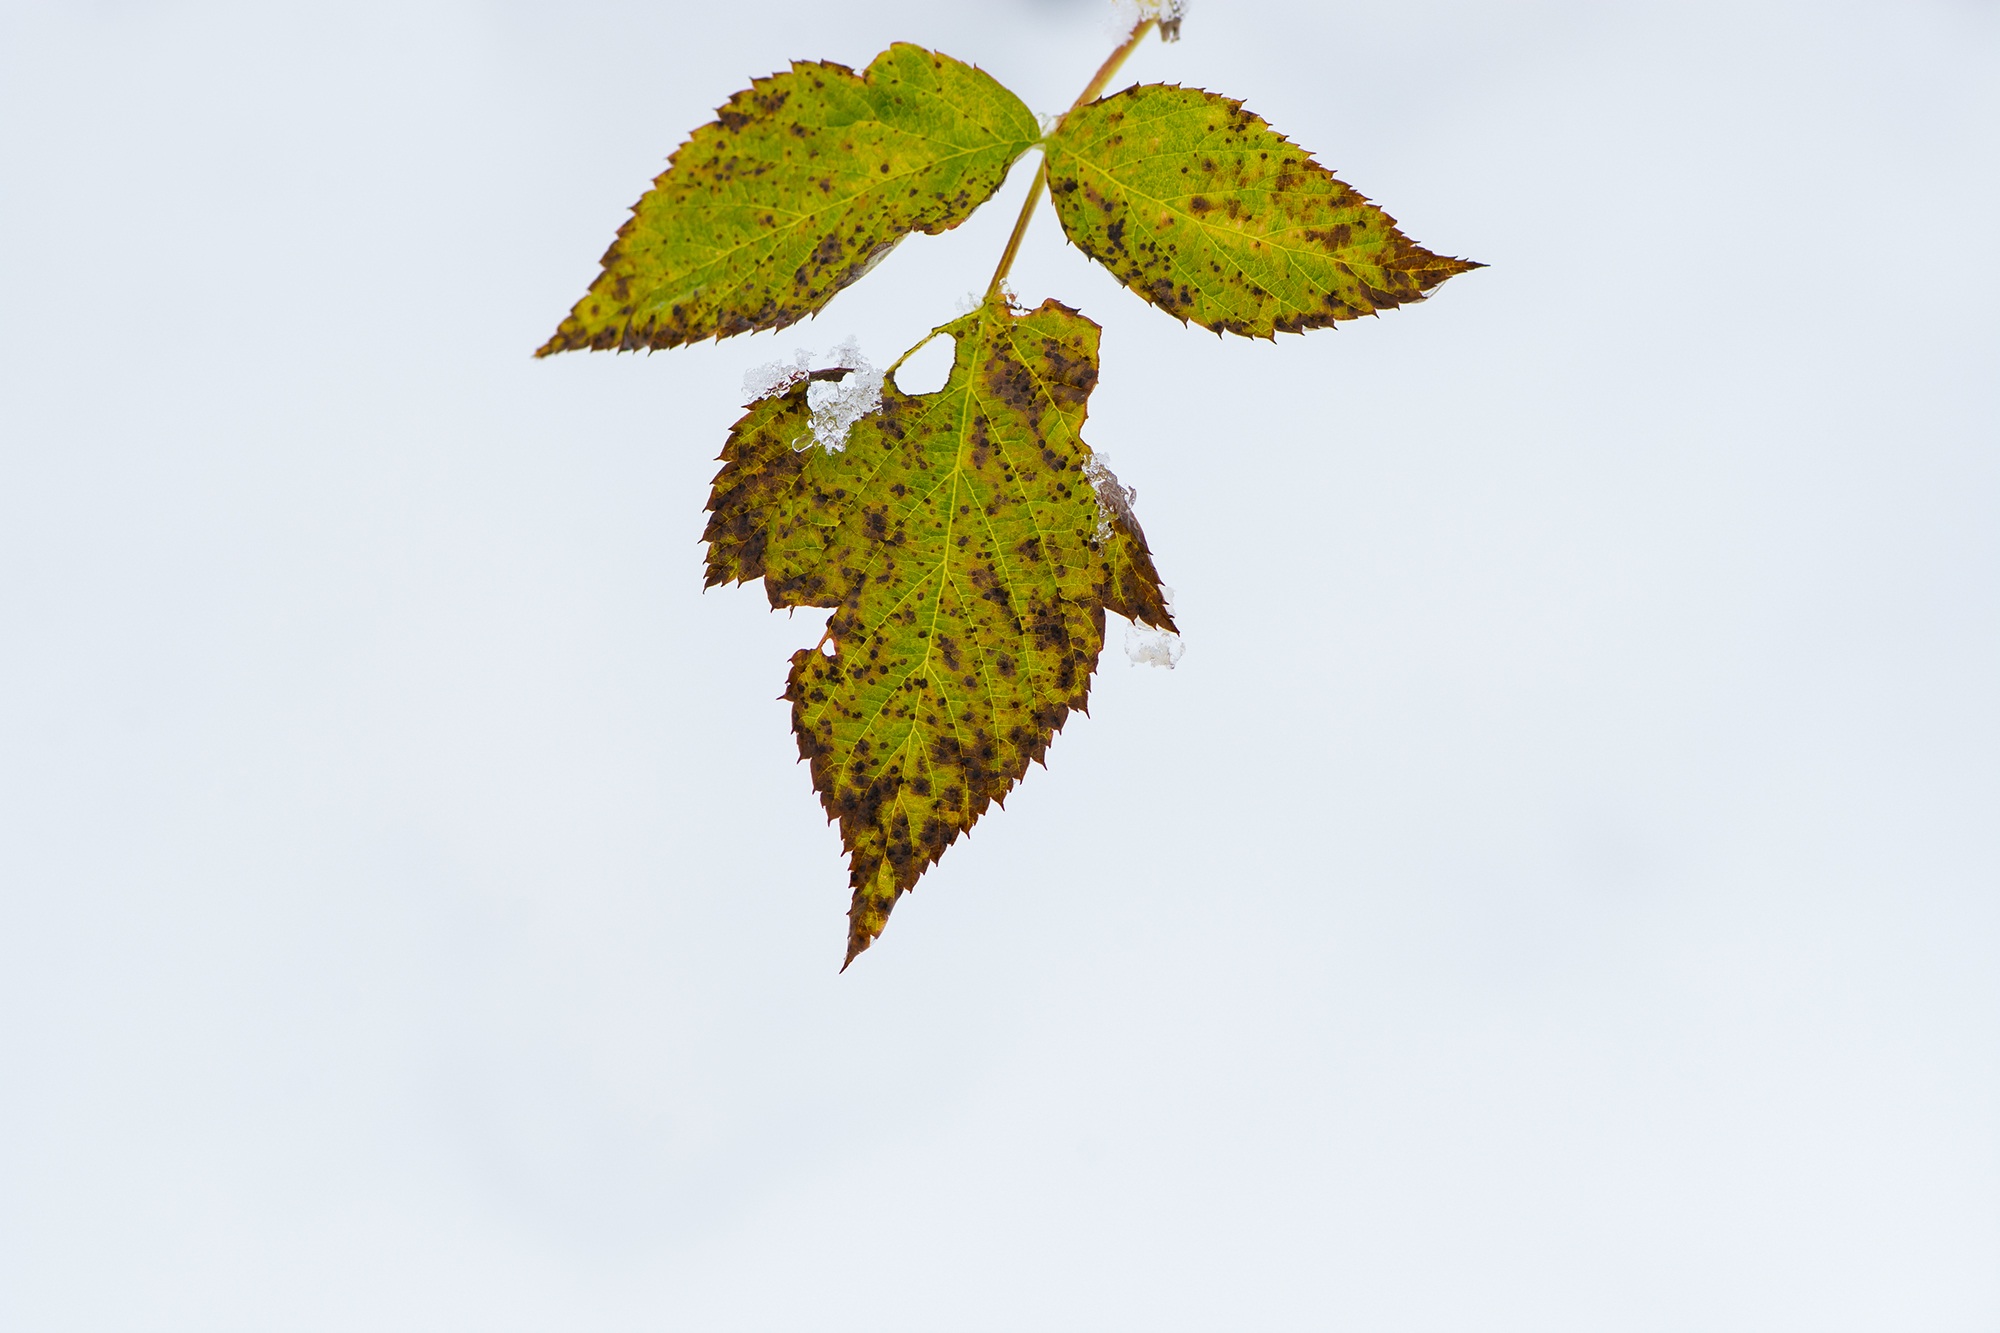
tree, branch, snow, winter, plant, leaf, flower, green, autumn, close, flora, season, maple leaf, leaves, wintry, ecosystem, flowering plant, winter time, woody plant, land plant